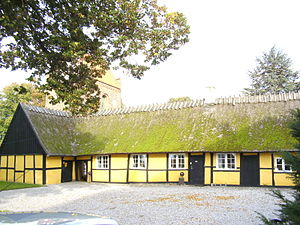
Fredede bygninger i Furesø Kommune
Denne liste over fredede bygninger i Furesø Kommune viser alle fredede bygninger i Furesø Kommune, bortset fra kirker. Listen bygger på data fra Kulturarvsstyrelsen.